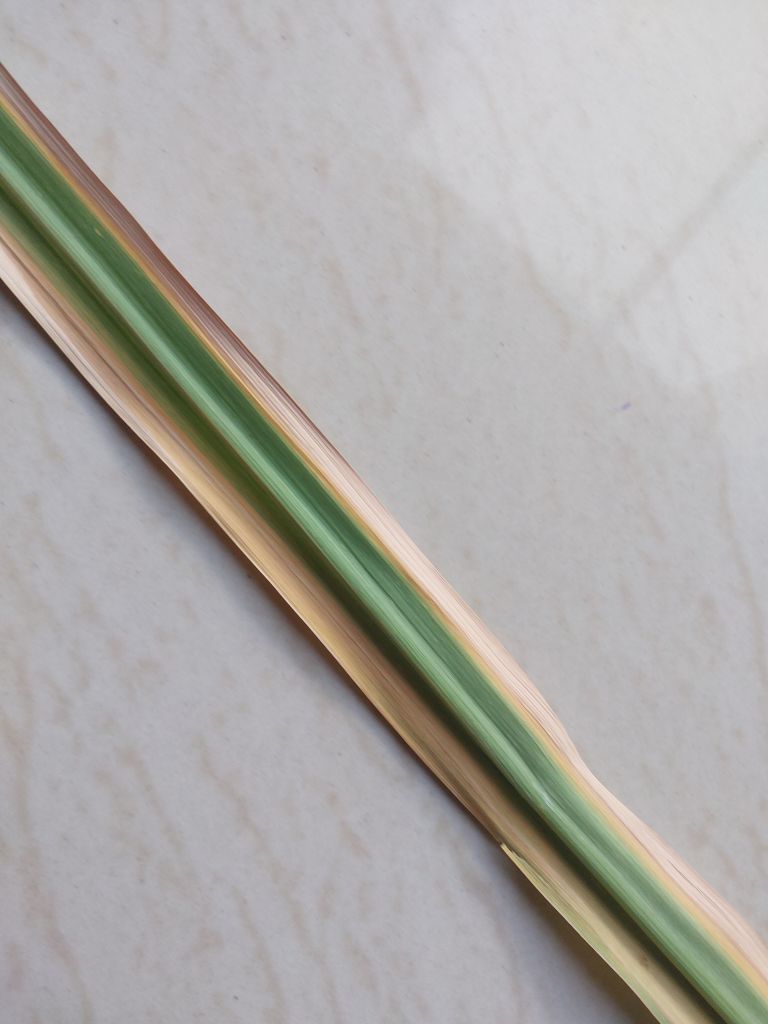
Label: Yellow Leaf